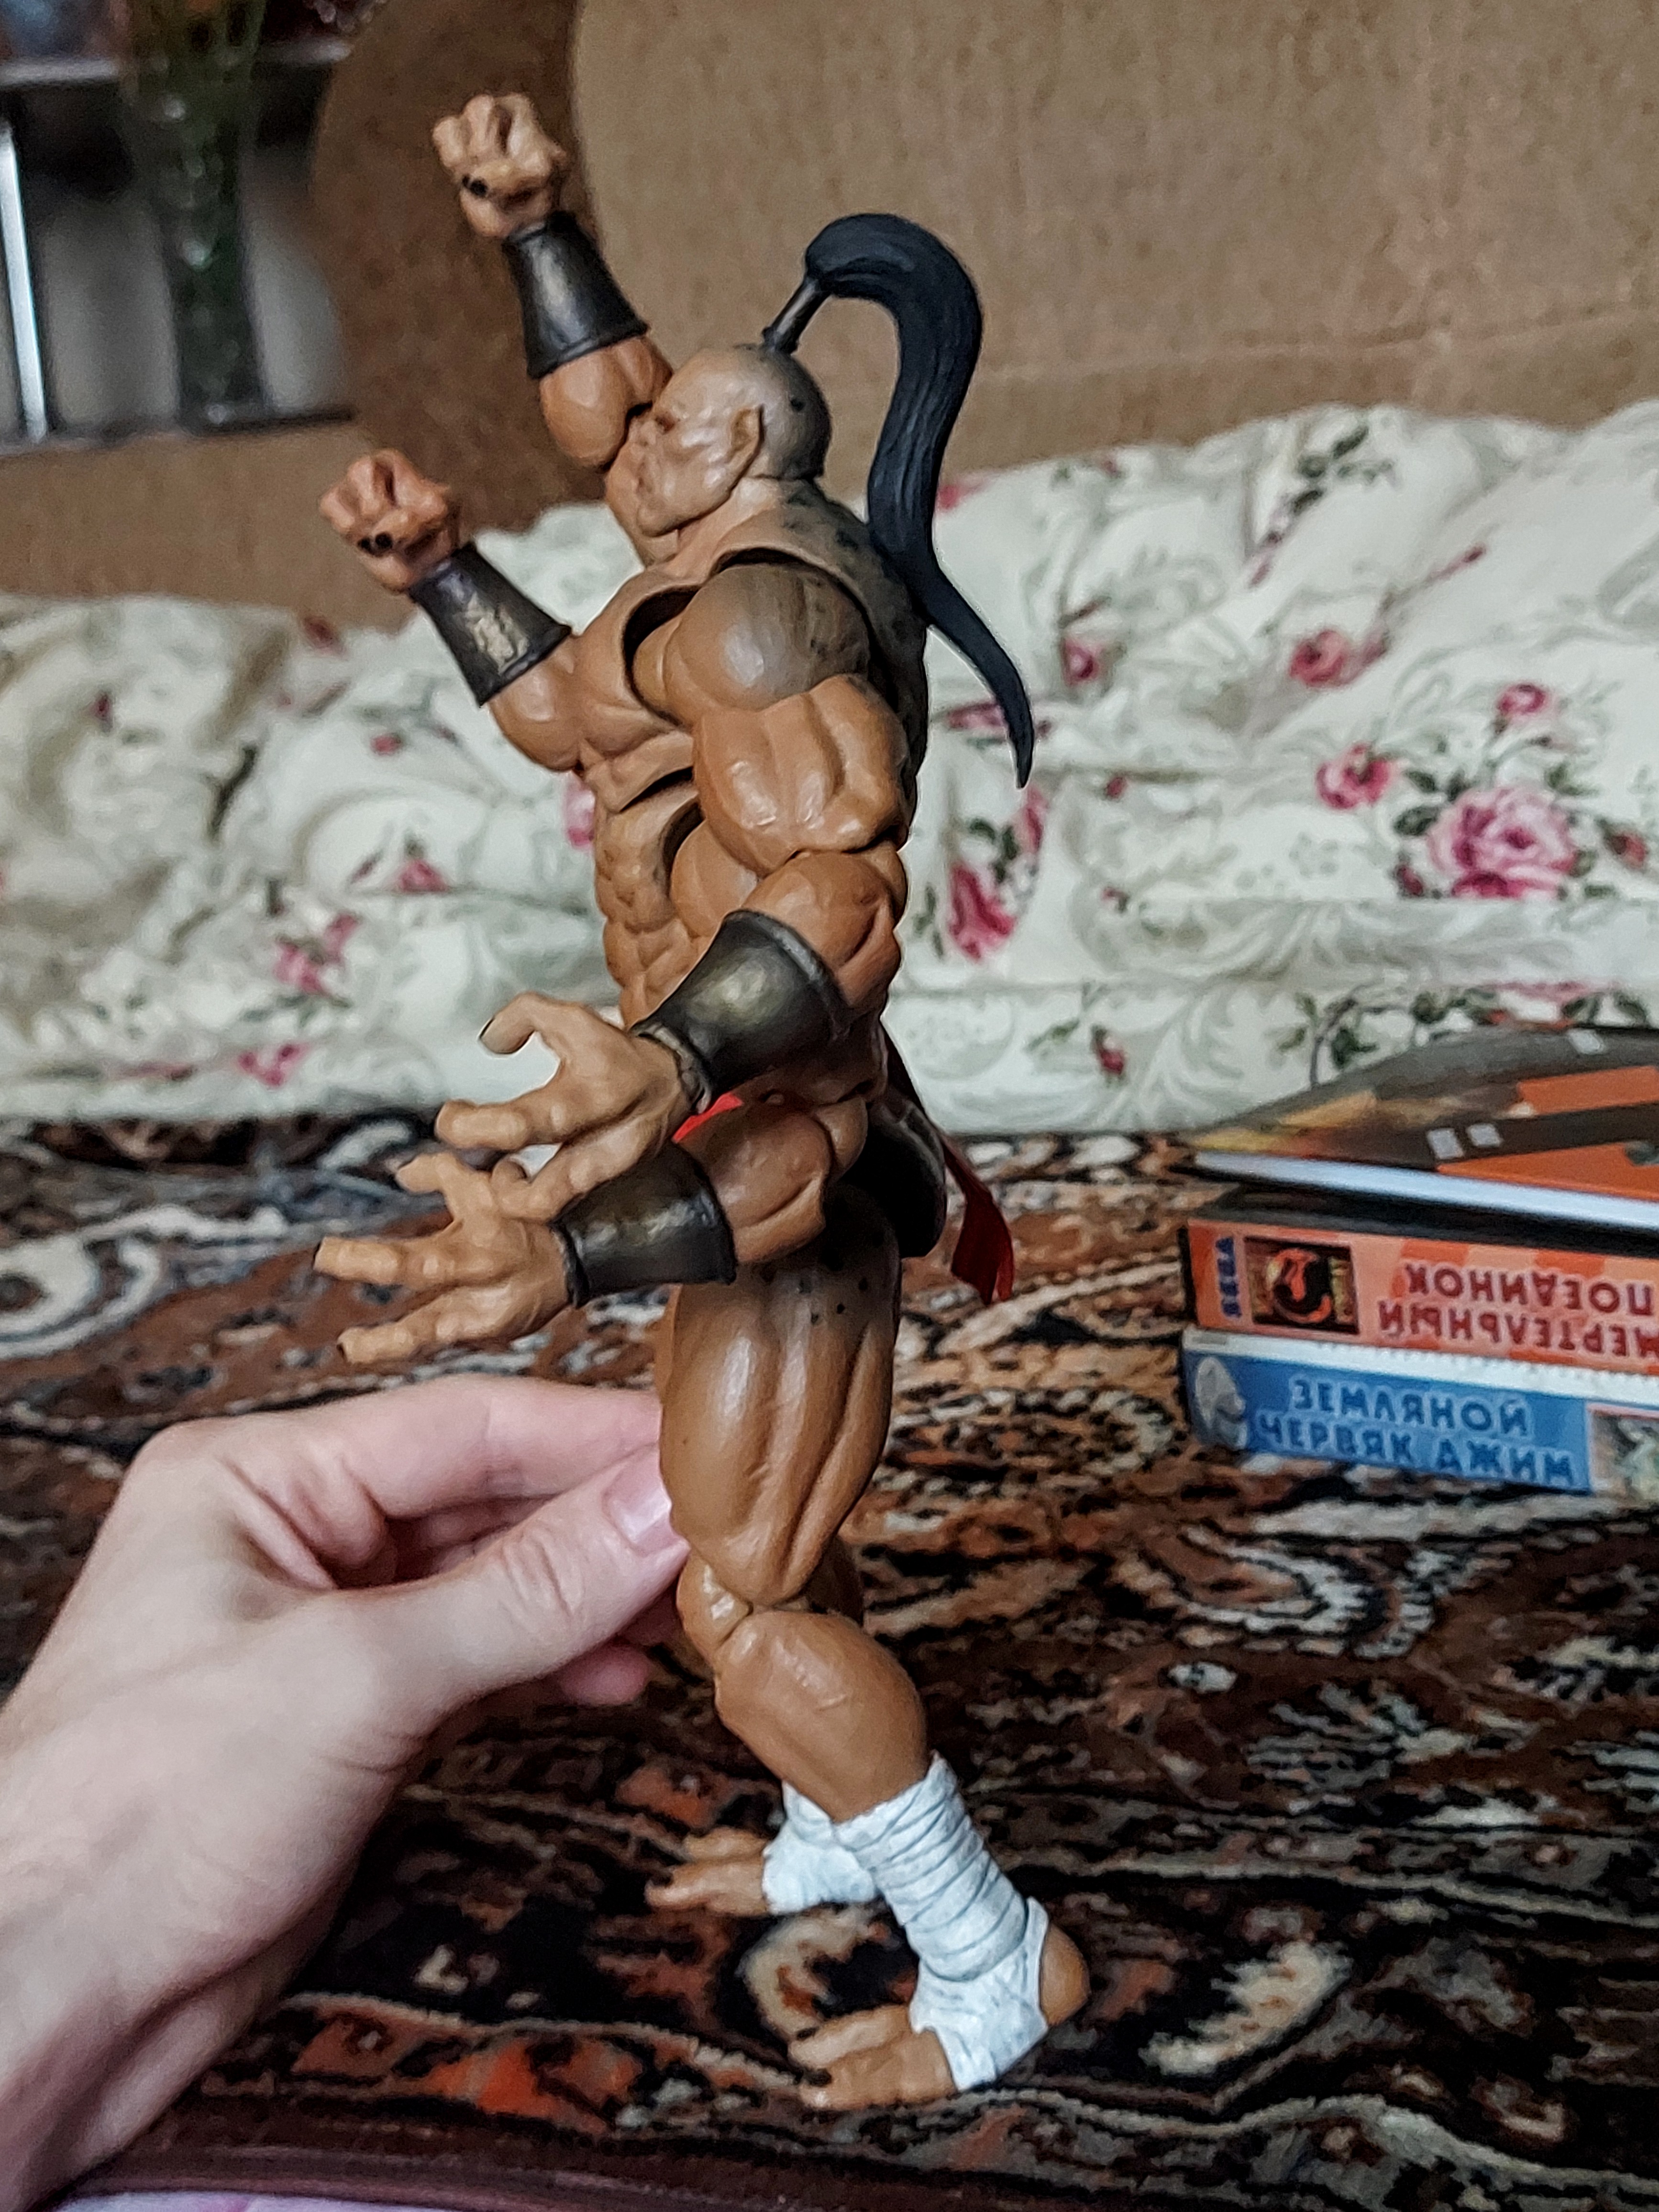
Shokan, storm, collectibles, warrior, fighter, action, figure, wood, art, sculpture, chest, toy, statue, trunk, fictional character, visual arts, metal, Barechested, fiction, action figure, mythology, thigh, illustration, human leg, figurine, animation, flesh, carving, room, fun